Sleepwalking

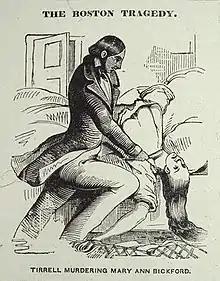
Albert Tirrell was acquitted of the murder of Maria Bickford in 1846, under a defense that he was sleepwalking. (National Police Gazette, 1846)

As sleepwalking behaviours occur without volition, sleepwalking can be used as a legal defense, as a form of legal automatism. An individual can be accused of non-insane or insane automatism. The first is used as a defense for temporary insanity or involuntary conduct, resulting in acquittal. The latter results in a "special verdict of not guilty by reason of insanity." This verdict of insanity can result in a court order to attend a mental institution.